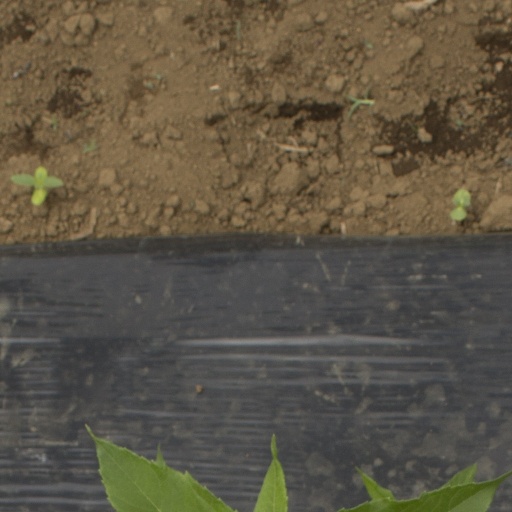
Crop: Jerusalem artichoke